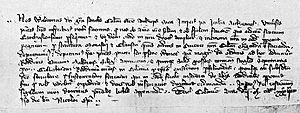
La chartreuse de Cologne est une ancienne chartreuse, c'est-à-dire un monastère de moines chartreux, qui se trouve dans le quartier Saint-Séverin de la ville de Cologne en Allemagne. Elle a été fondée en 1334 sous le vocable de sainte Barbe et s'est développée jusqu'à devenir la plus importante d'Allemagne ; elle a été supprimée en 1794 par les troupes révolutionnaires françaises. Elle s'est dégradée au fil du temps et a été en grande partie détruite par les bombardements américains à la fin de la Seconde Guerre mondiale. Une grande partie des bâtiments actuels est une reconstruction d'après-guerre. L'église Sainte-Barbara est dévolue désormais à la communauté protestante depuis 1928.